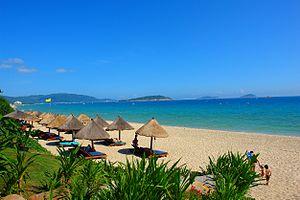
Hainan est une île tropicale au sud de la Chine. Hainan est une province au sud de la République populaire de Chine dont le chef-lieu est Haikou. La population de l'île, dont la superficie est de 35 354 km², atteint 9,2 millions habitants fin 2016 dont une minorité significative de Li, les occupants originels de Hainan. Il s'agit de la plus petite province du pays. Le gouvernement chinois a rattaché à cette province les petites îles de mer de Chine méridionale dont elle revendique la souveraineté.